Barksdale Air Force Base

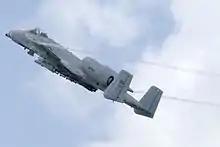
Fairchild Republic A-10A Thunderbolt II AF Serial No. 80-0155 of the 47th Fighter Squadron (AFRC), based at Barksdale. This aircraft was retired to AMARG on 4 December 2001, then returned to service.

Immediately following the terrorist attacks on 11 September 2001, Barksdale provided a safe haven for President George W. Bush on his return flight to the nation's capital. Shortly thereafter, the National Command Authority called upon the base to provide substantial forces to spearhead the Global War on Terrorism. Operating from multiple overseas locations, Barksdale airmen and B-52s, both active and reserve alike, played a key role in the first airstrikes of Operation Enduring Freedom. Returning yet again to the skies of Iraq, Barksdale B-52s flew over 150 combat sorties against military targets throughout the southern half of the country during Operation Iraqi Freedom.